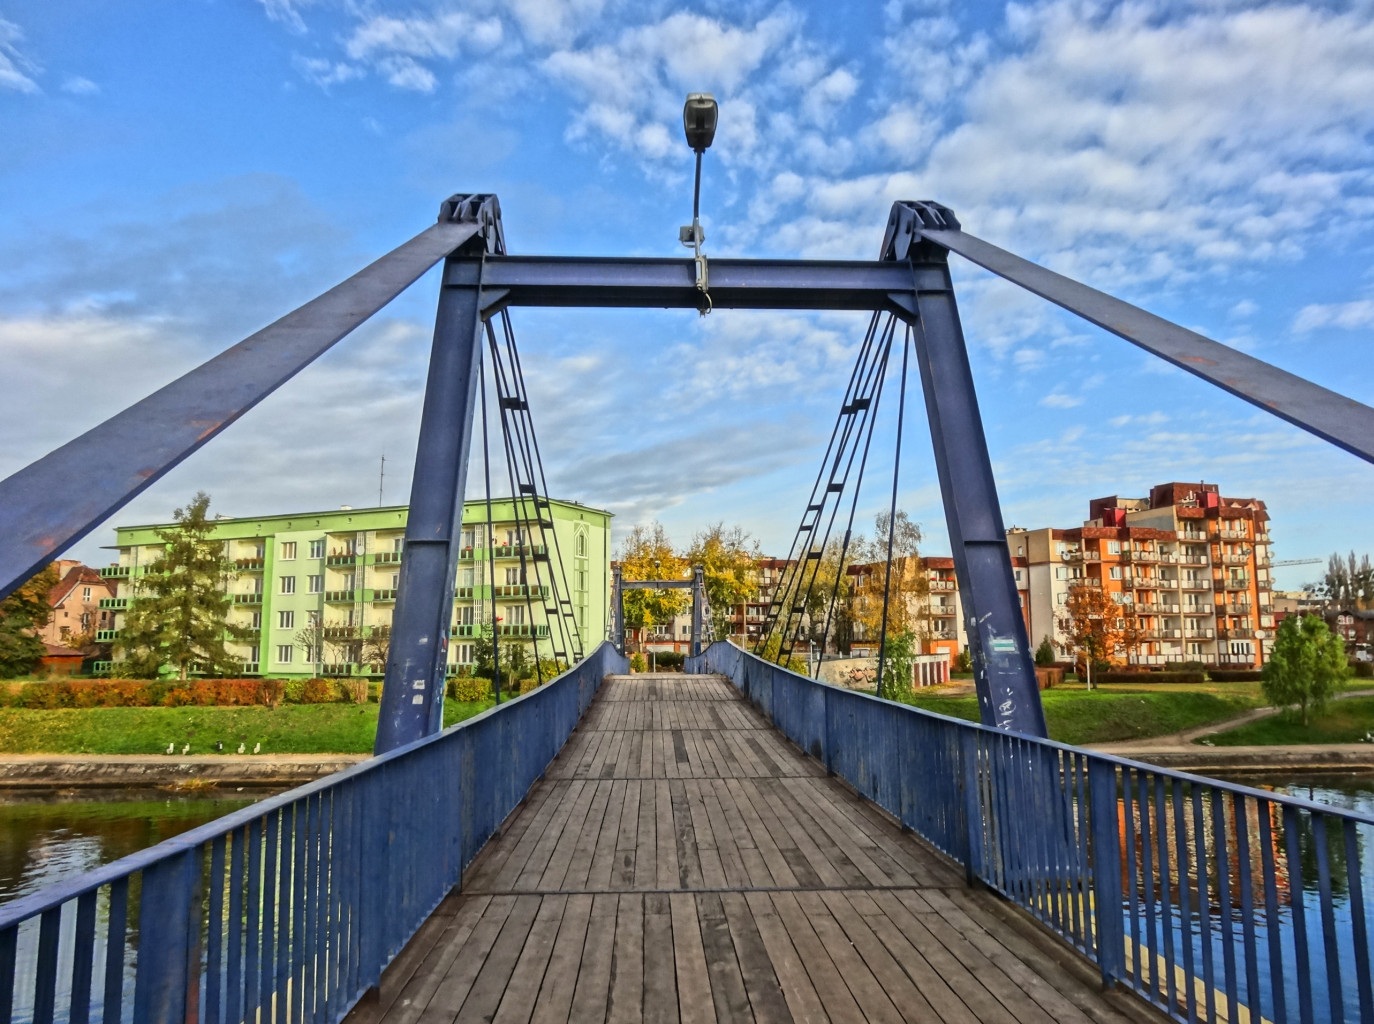
path, structure, bridge, crossing, river, walkway, buildings, cable stayed bridge, truss bridge, brda, esperanto footbridge